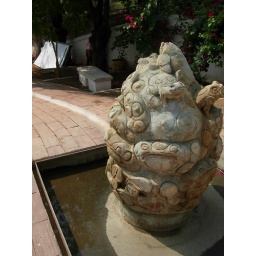
the rain water fills up the pond and it trickles down hill in a little canal